Castaway

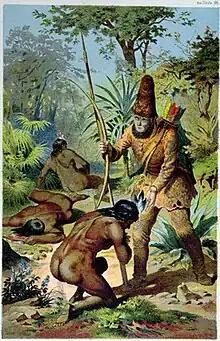
"Robinson Crusoe" (1719) by Daniel Defoe. Illustration of Crusoe standing over Man Friday after freeing him from the cannibals.

This is a list of fiction. There are also memoirs such as "Castaway".